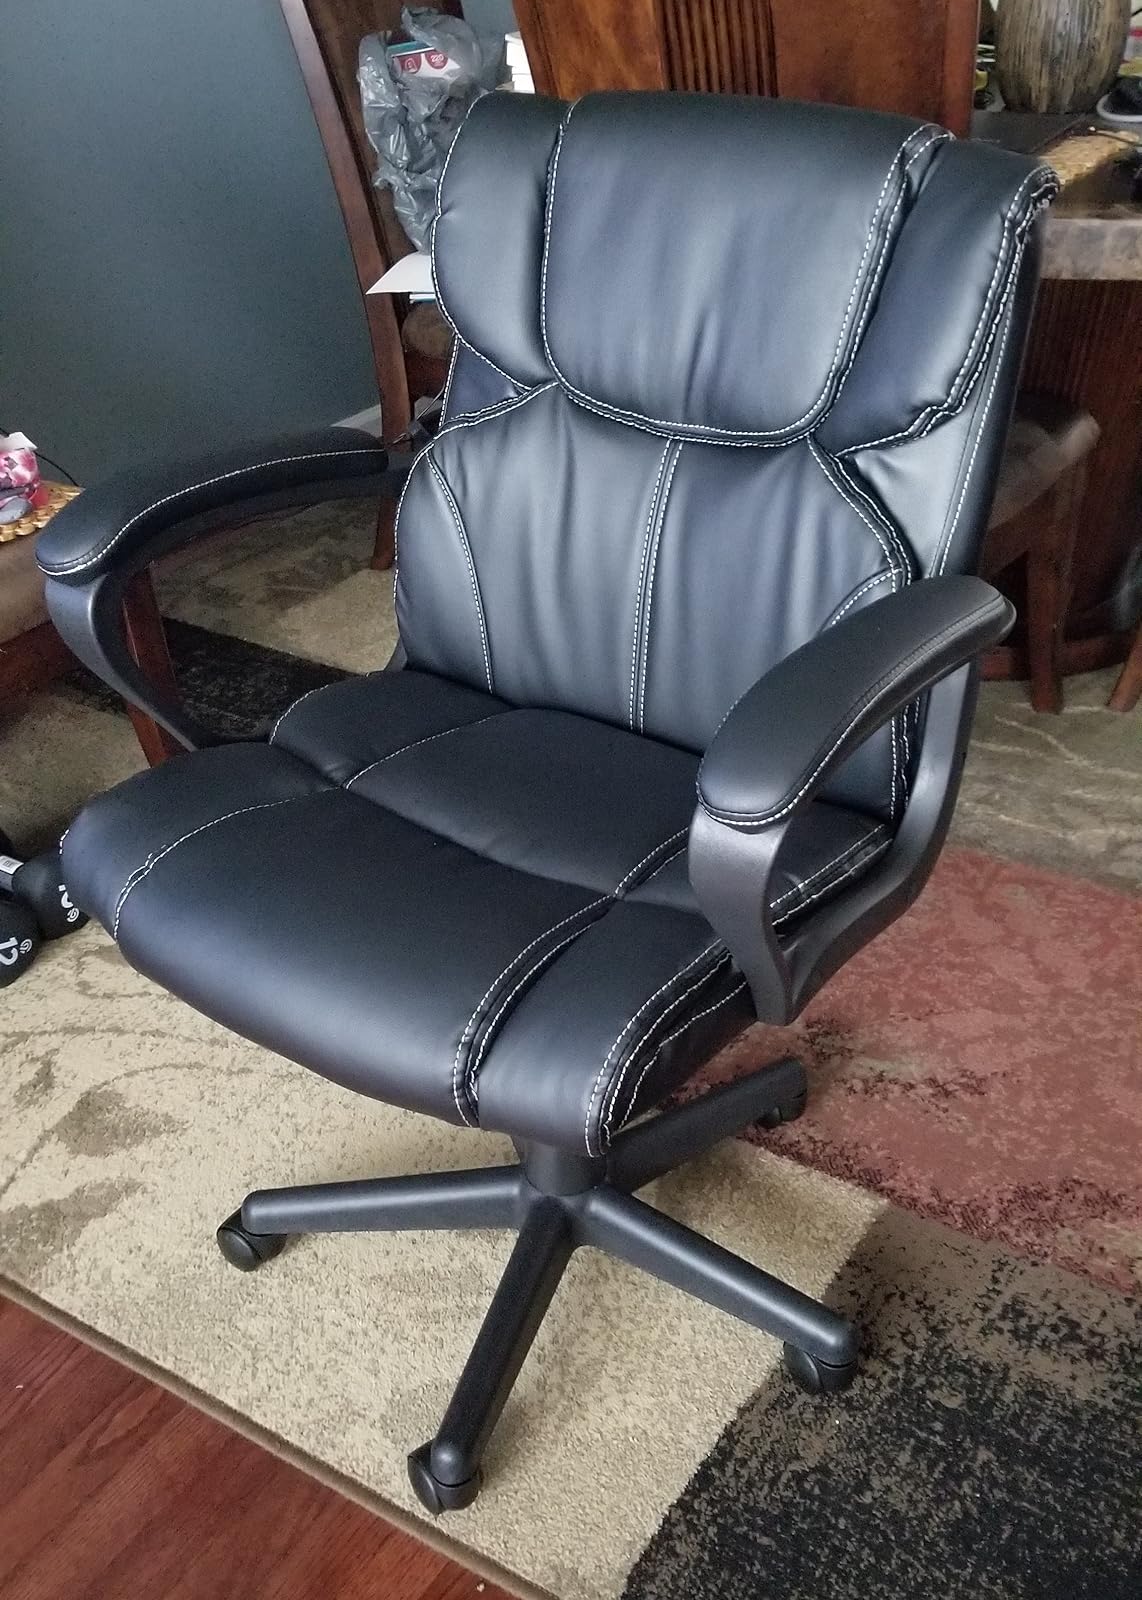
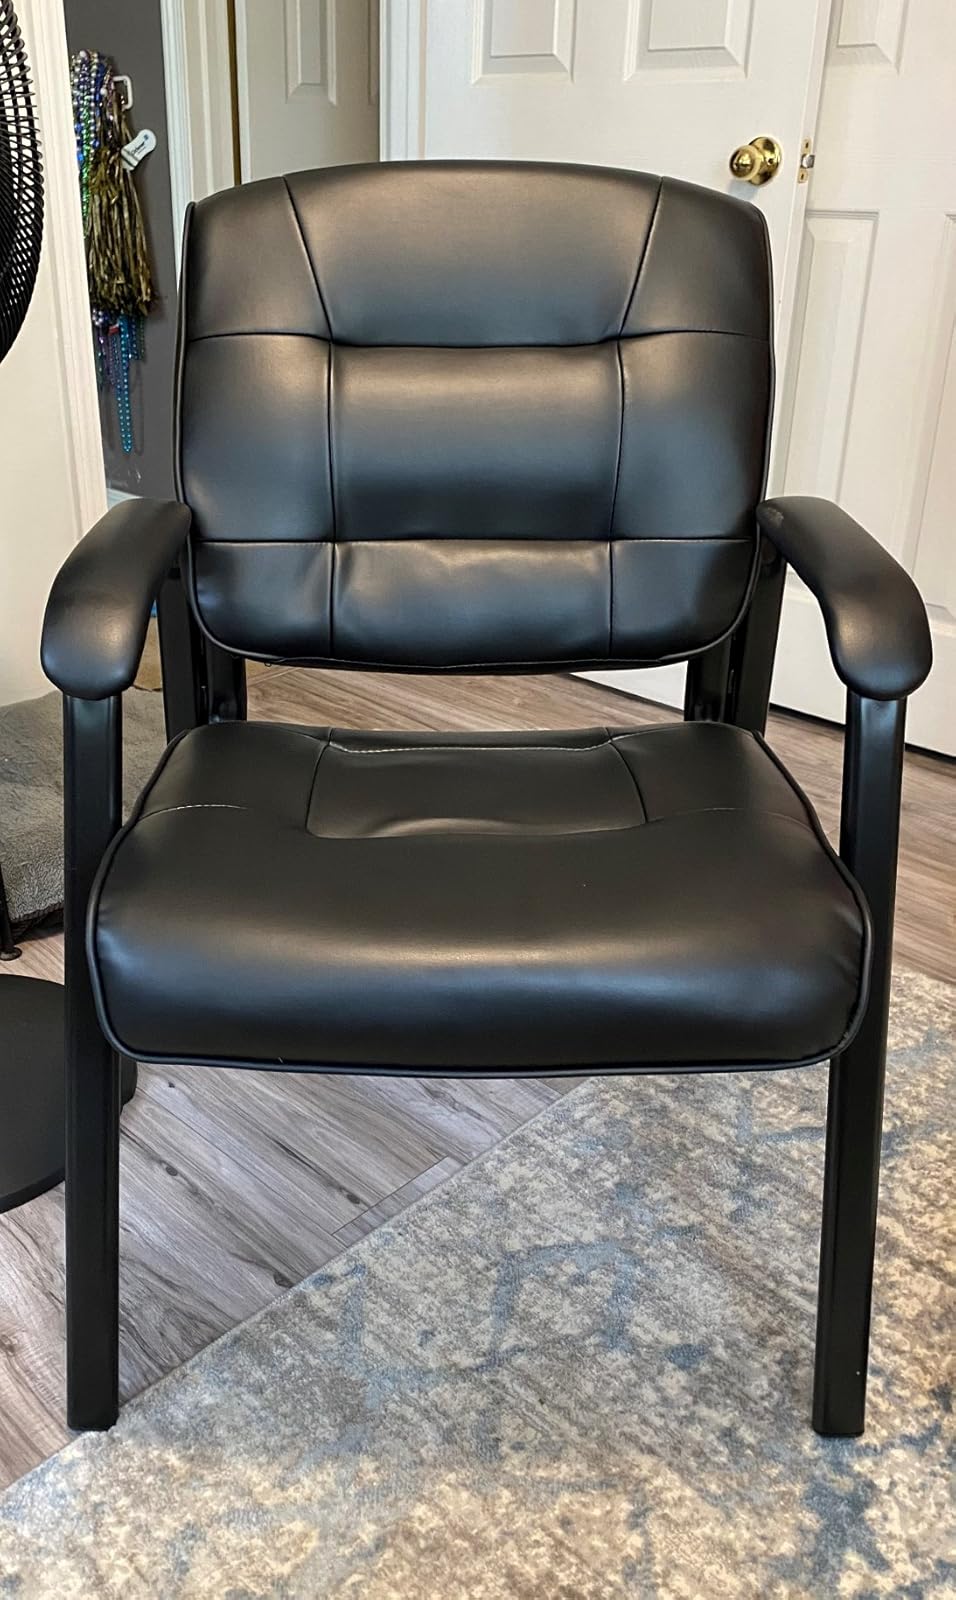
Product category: items_chair
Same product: no